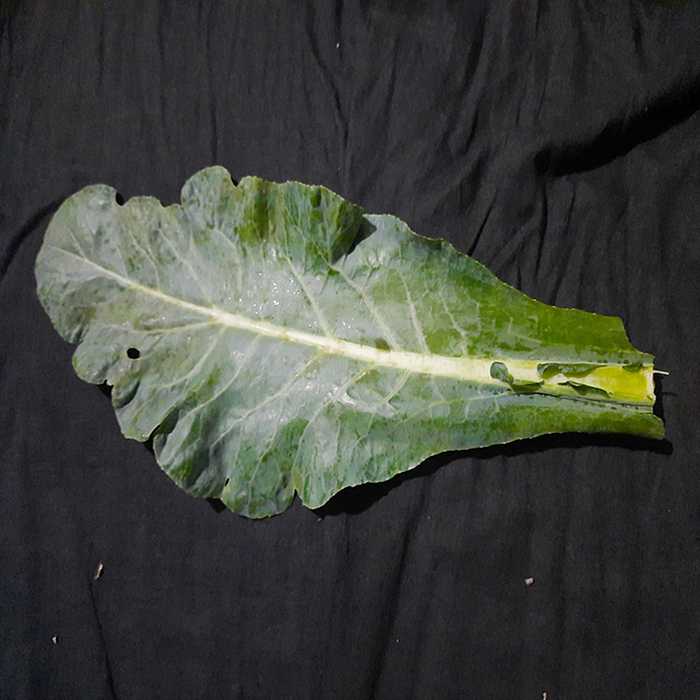
Plant: Cauliflower
Label: Fresh leaf